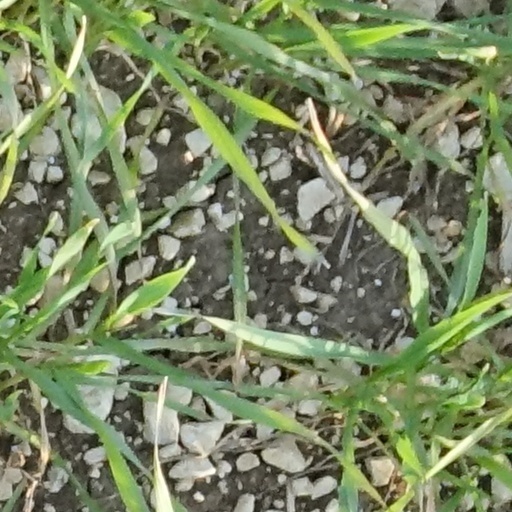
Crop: wheat